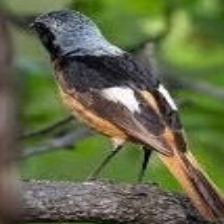
Species: DAURIAN REDSTART
Scientific name: PHOENICURUS AUROREUS